Goulphar Lighthouse

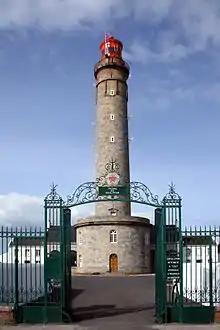
The lighthouse in 2008

The Goulphar Lighthouse ("Phare de Goulphar" or "Grand Phare de Kervilahouen") is a lighthouse on Belle-Île-en-Mer in France. It is a granite tower combining the technical buildings and the keepers' lodgings, designed by Augustin Fresnel.